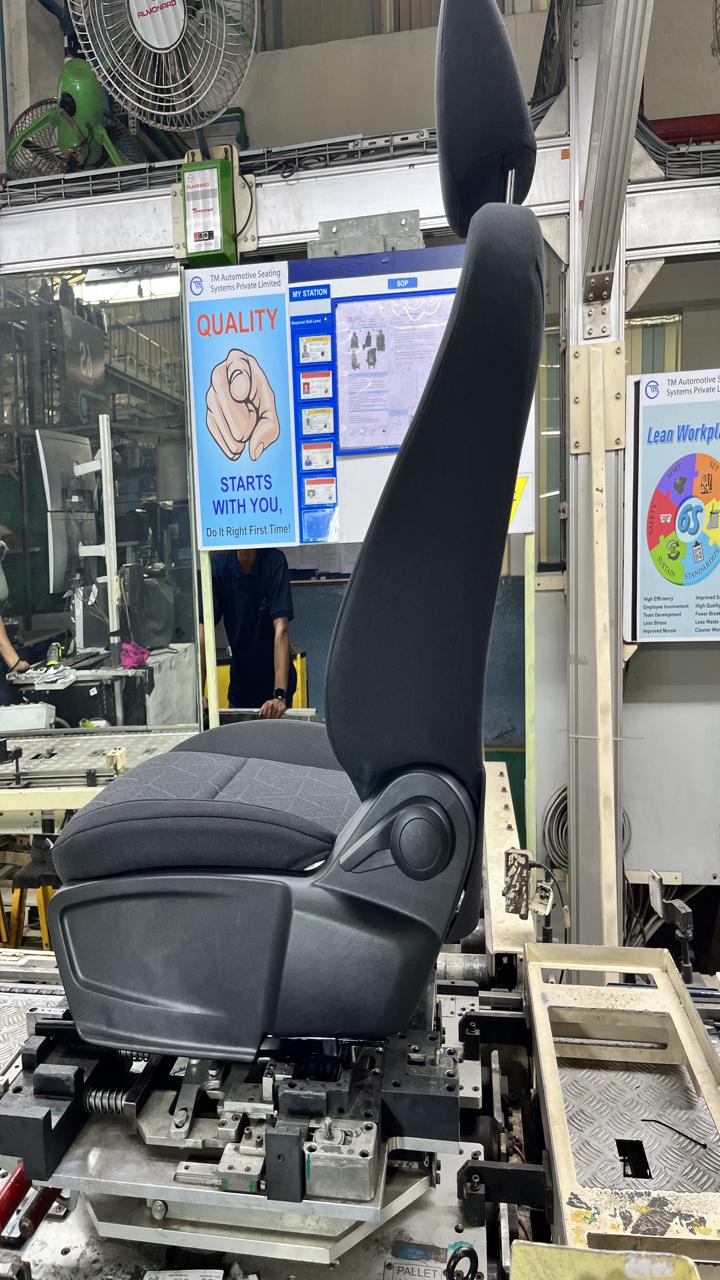
Label: Knob